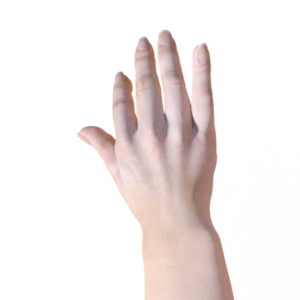
Label: paper